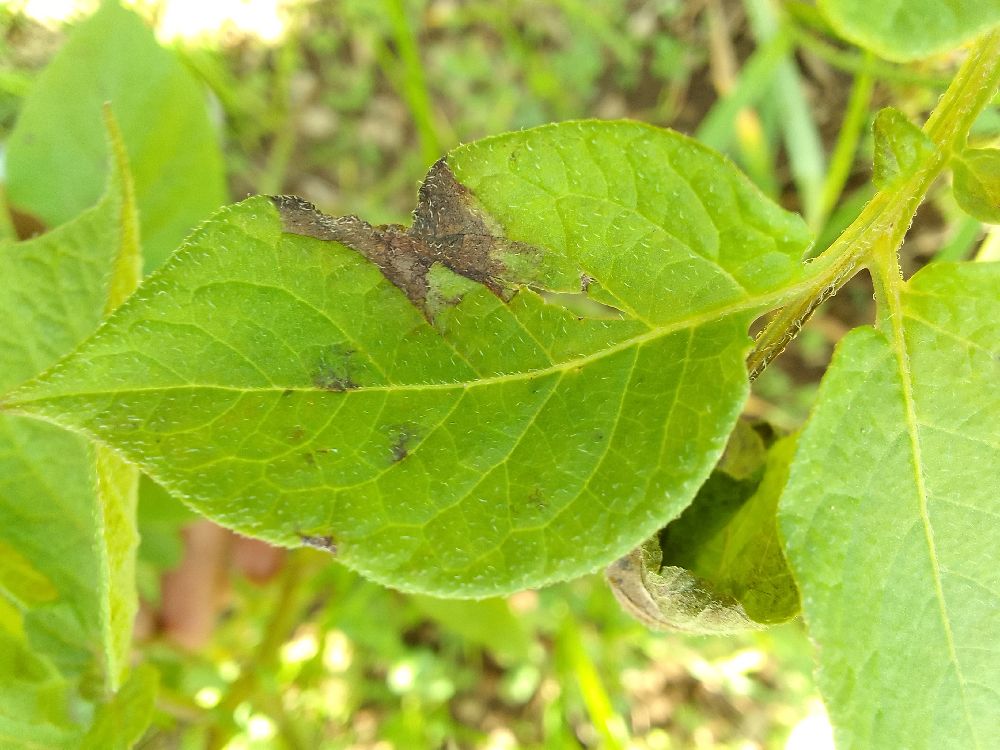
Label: Late blight